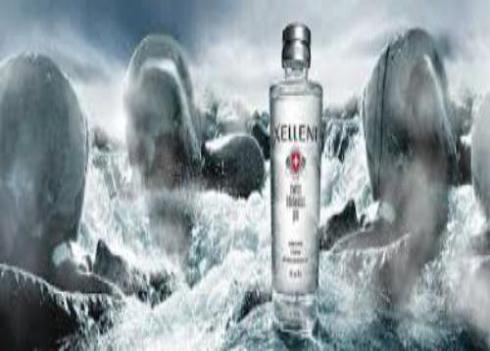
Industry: Necessities